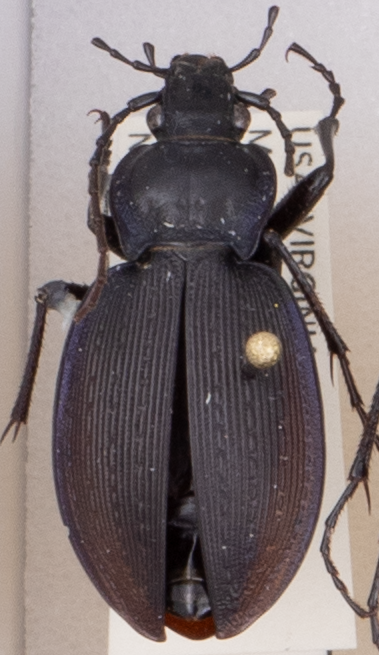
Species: Carabus goryi
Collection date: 2021-05-18
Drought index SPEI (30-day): -1.082
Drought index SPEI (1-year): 1.06
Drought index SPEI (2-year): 1.45